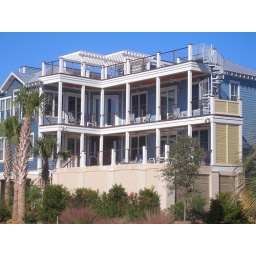
A $3,000,000 beach house in Charleston.